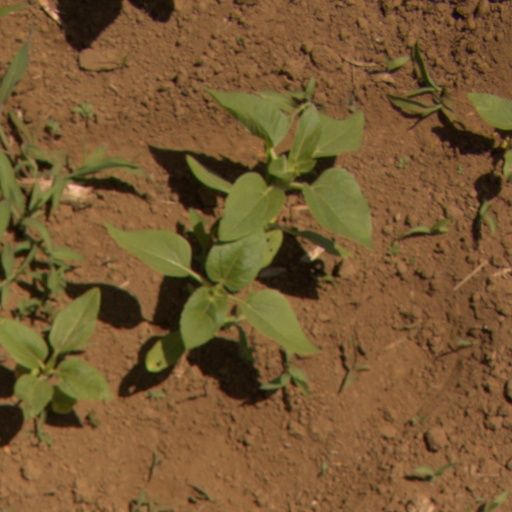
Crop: Jerusalem artichoke